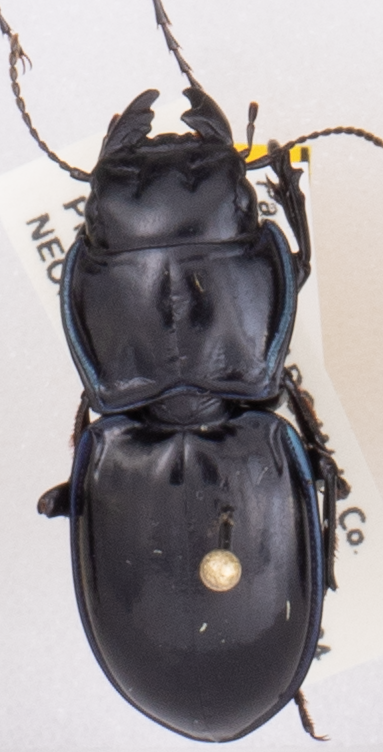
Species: Pasimachus elongatus
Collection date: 2020-08-05
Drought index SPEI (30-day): -0.884
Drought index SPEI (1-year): -0.71
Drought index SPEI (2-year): -0.058